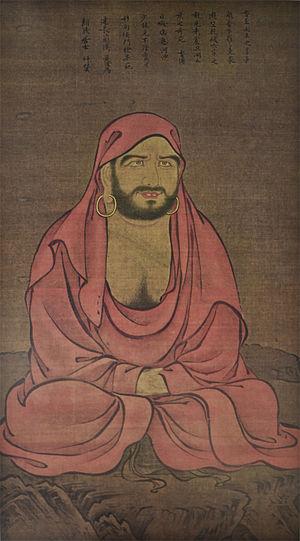
Le terme « trésor national » est utilisé au Japon depuis 1897 pour désigner les biens les plus précieux du patrimoine culturel du Japon
L'époque de Kamakura est l'une des 14 subdivisions traditionnelles de l'histoire du Japon. Cette période, qui commence en 1185 et s'achève en 1333, est placée sous l'autorité politique du shogunat de Kamakura. Elles constitue la première partie du « Moyen Âge » de l'histoire japonaise, qui va jusqu'à la fin du XVIᵉ siècle.